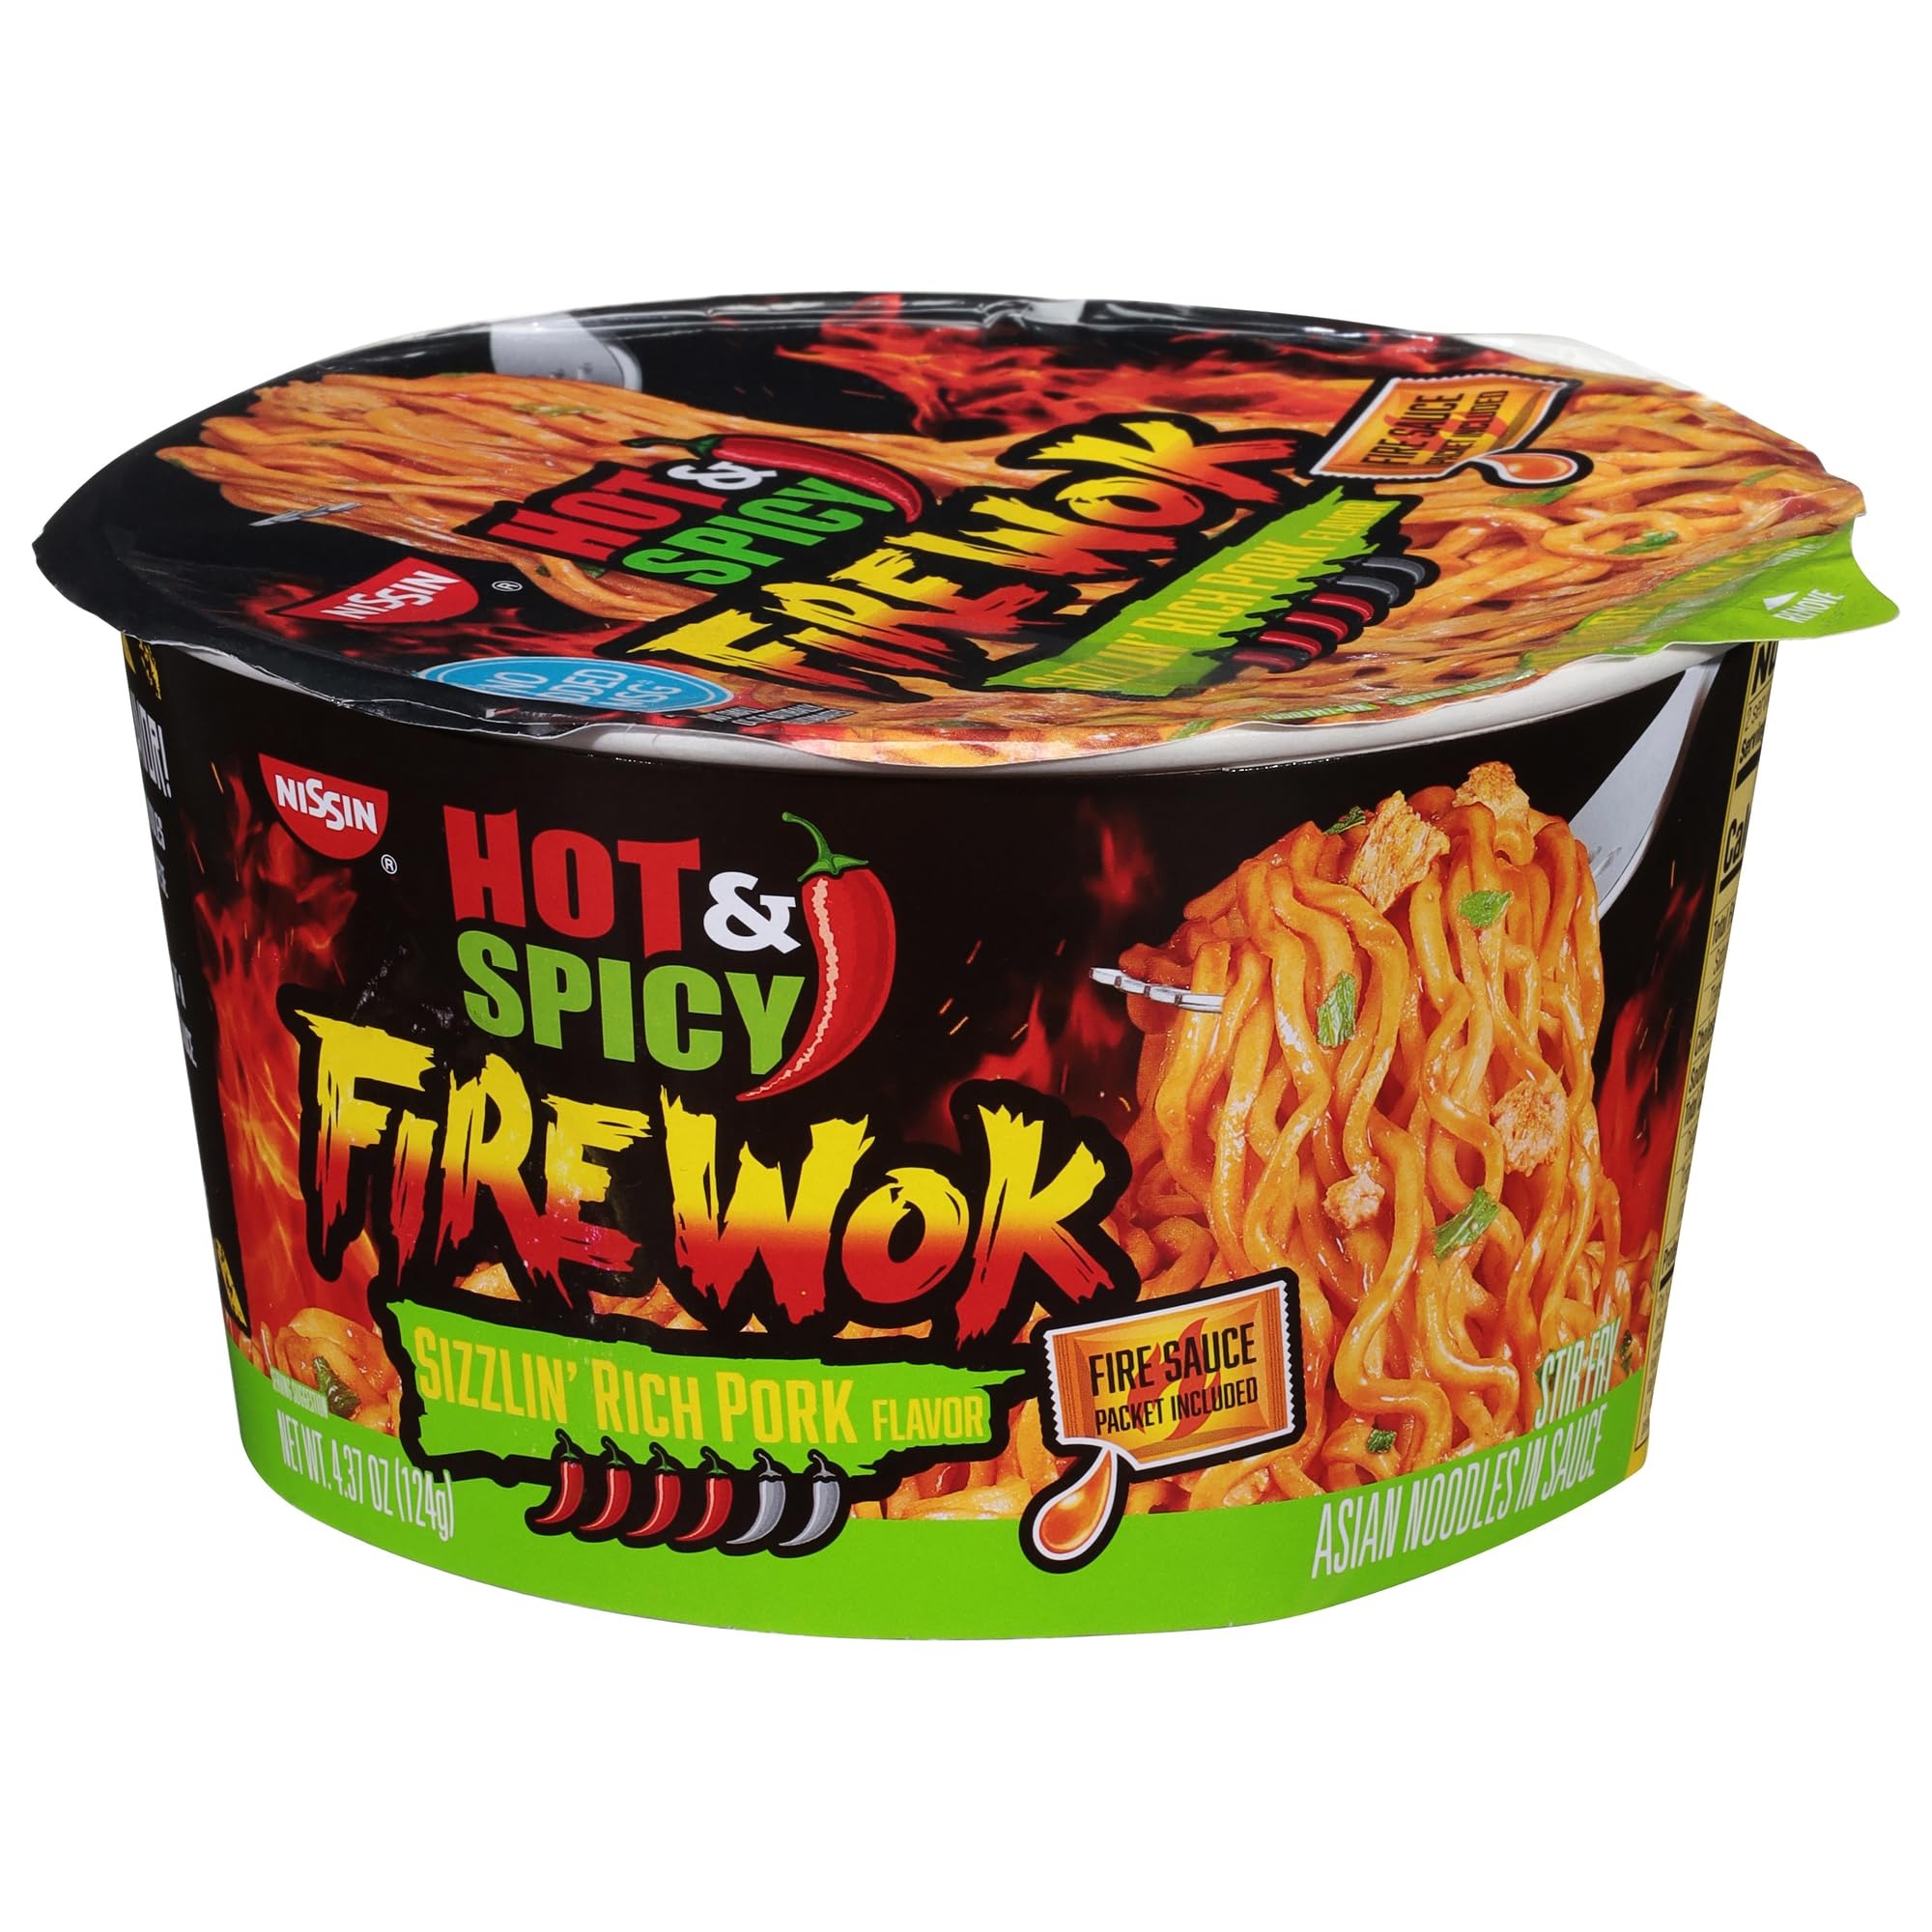
Item Name: Nissin Hot & Spicy Fire Wok, Sizzlin' Rich Pork, 4.37 Ounce (Pack of 1)
Bullet Point 1: Signature Fire Sauce Packet, unique for each flavor
Bullet Point 2: Comes with a vegetable packet
Bullet Point 3: Thick and hearty noodles with tapioca starch for a nice, chewy texture
Bullet Point 4: Thick and hearty noodles with tapioca starch for a nice, chewy texture
Bullet Point 5: Savor the Flavor! Satisfying, hearty noodles inspired by rich Japanese pork bone broth and spiced up with a kick of a chili pepper-infused sauce
Value: 4.37
Unit: Ounce

Price: 1.99